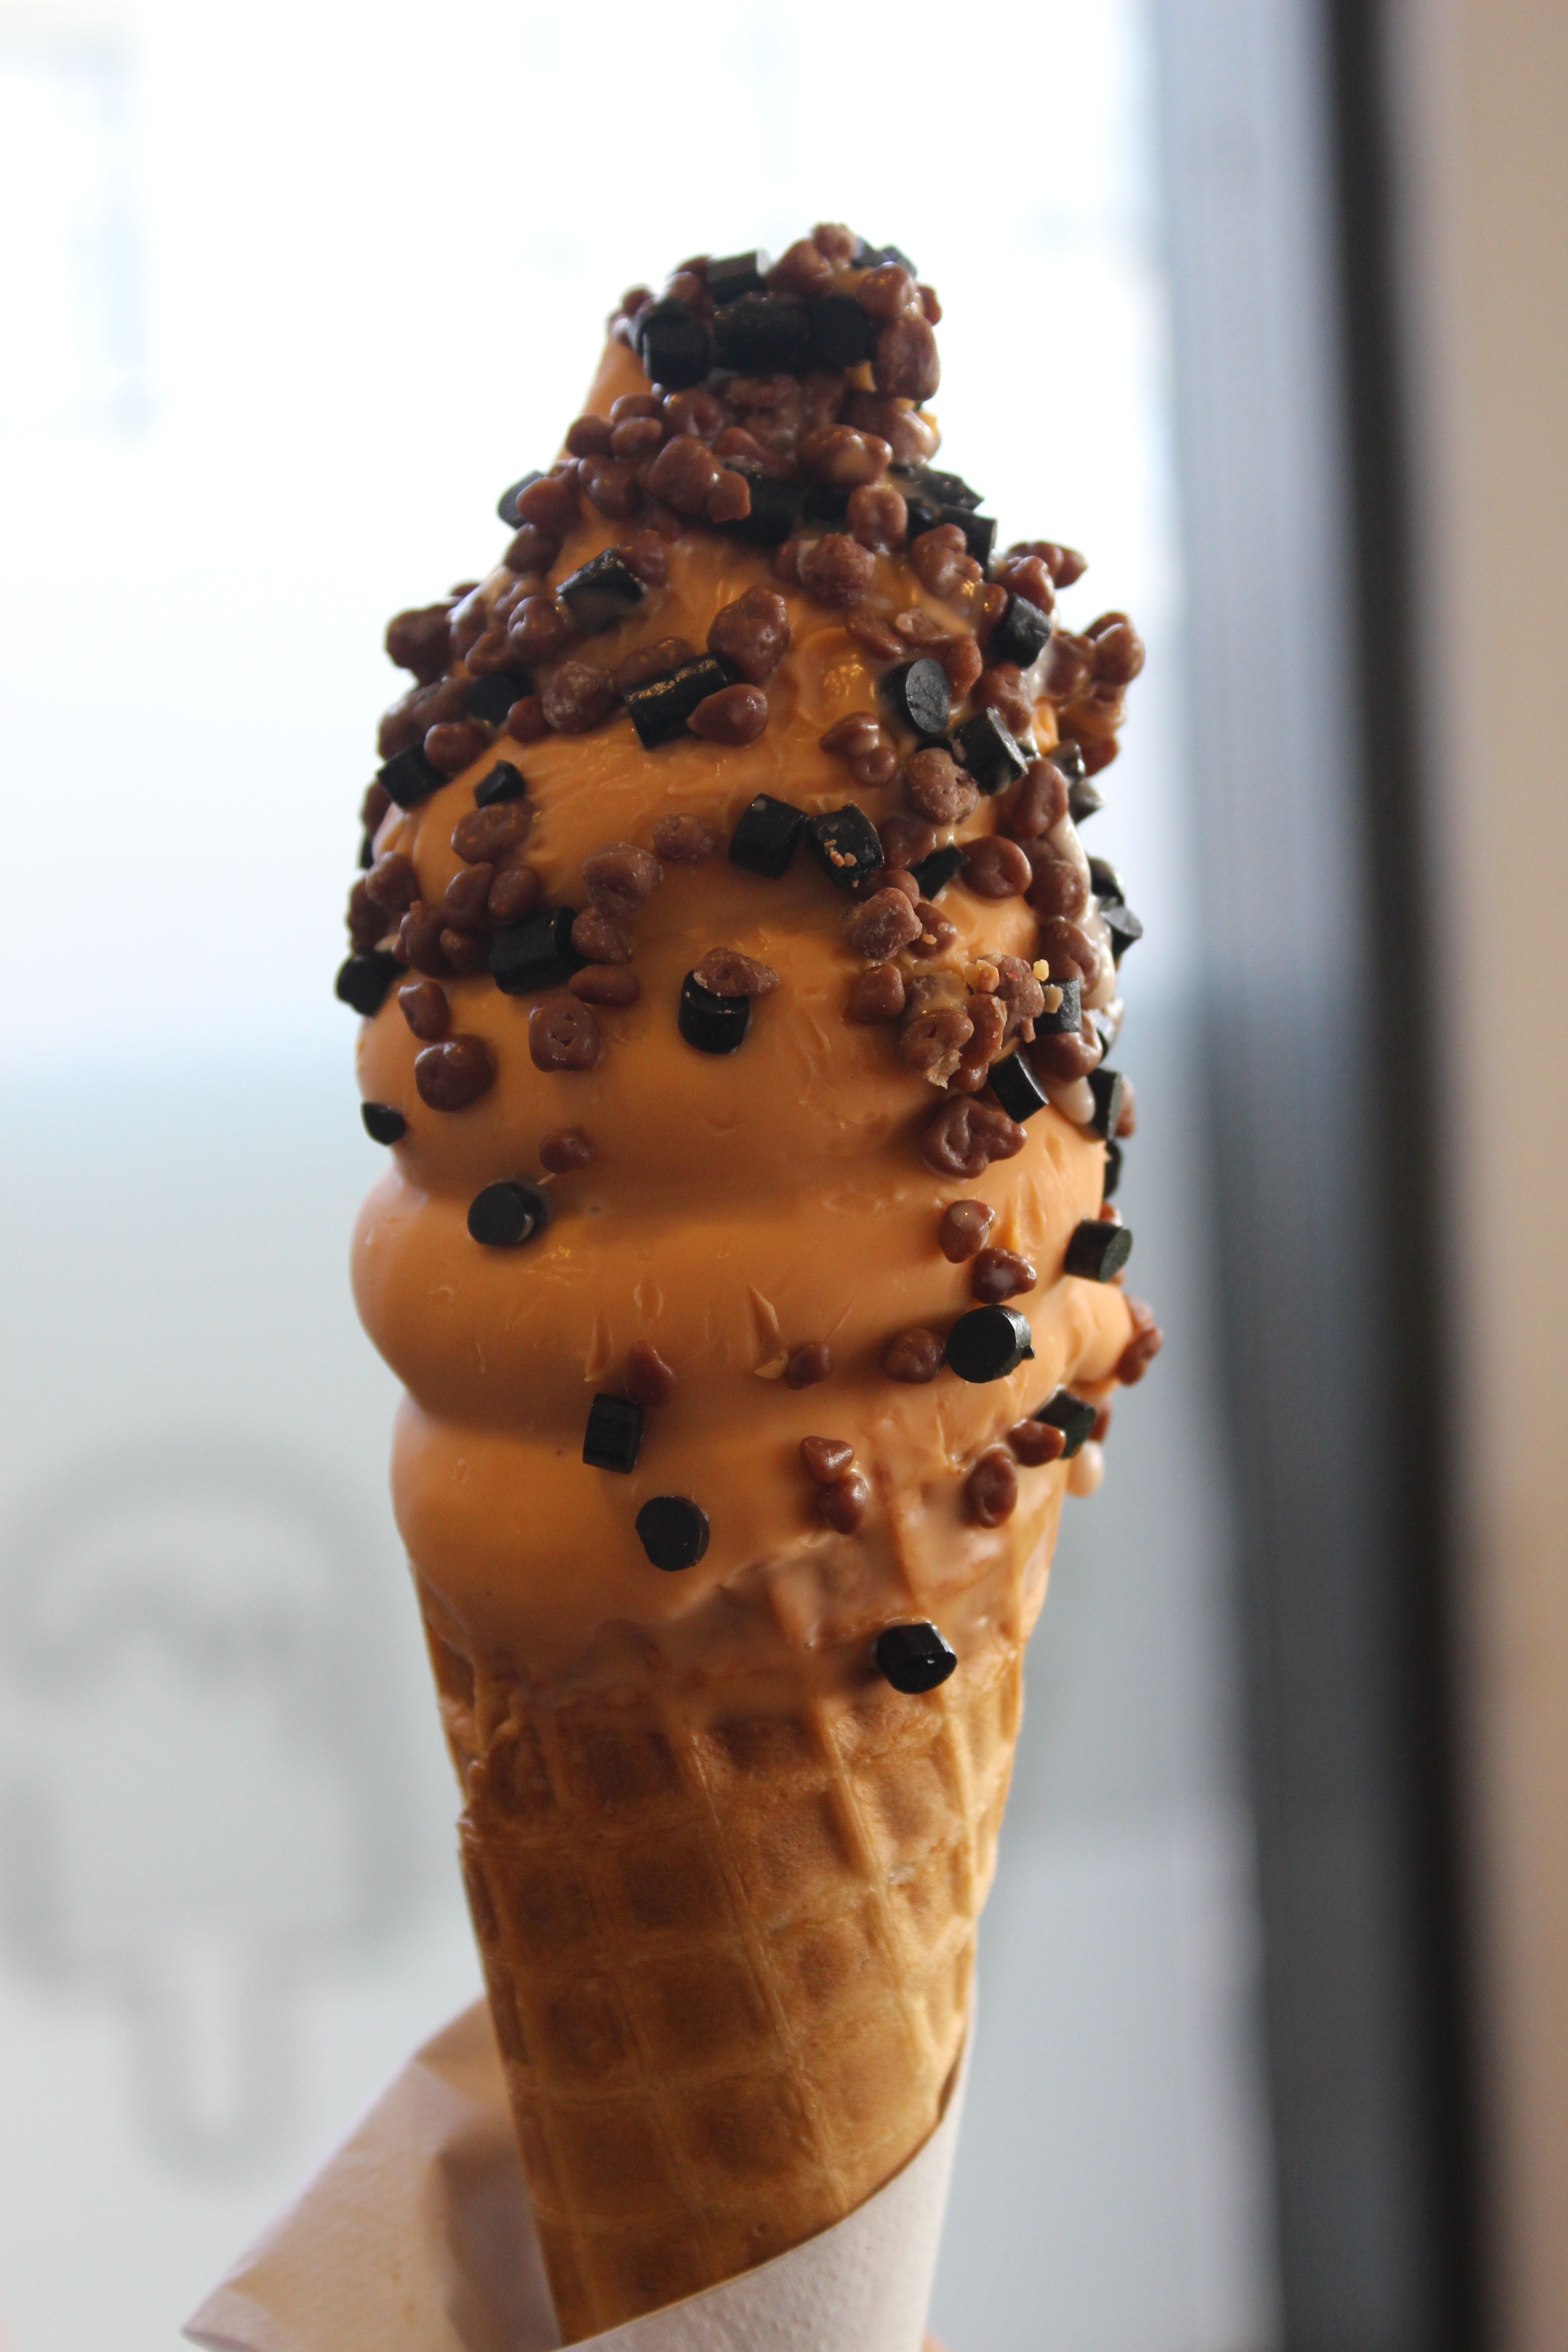
ice, pattern, food, produce, iceland, chocolate, ice cream, dessert, delicious, close up, ice cream cone, design, baked goods, macro photography, flavor, snack food